Torrey Smith

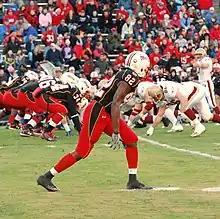
Smith lines up against Boston College in 2009.

Before the 2009 season, Smith reportedly struggled in Maryland's summer camp, dividing his time between practice and online courses at night. Towards the end of camp, head coach Ralph Friedgen noted an improvement in his performance, which reestablished Smith as the team's top receiver alongside Adrian Cannon.